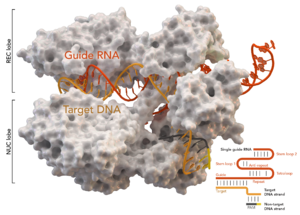
Cas9 est une endonucléase d'ADN guidée par ARN, c'est-à-dire une enzyme spécialisée pour couper l'ADN avec deux zones de coupe actives, une pour chaque brin de la double hélice.